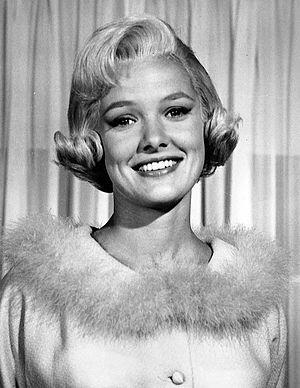
Beverly Owen, nom de scène de Beverley Ogg, est une actrice américaine née le 13 mai 1937 à Ottumwa et morte le 21 février 2019.